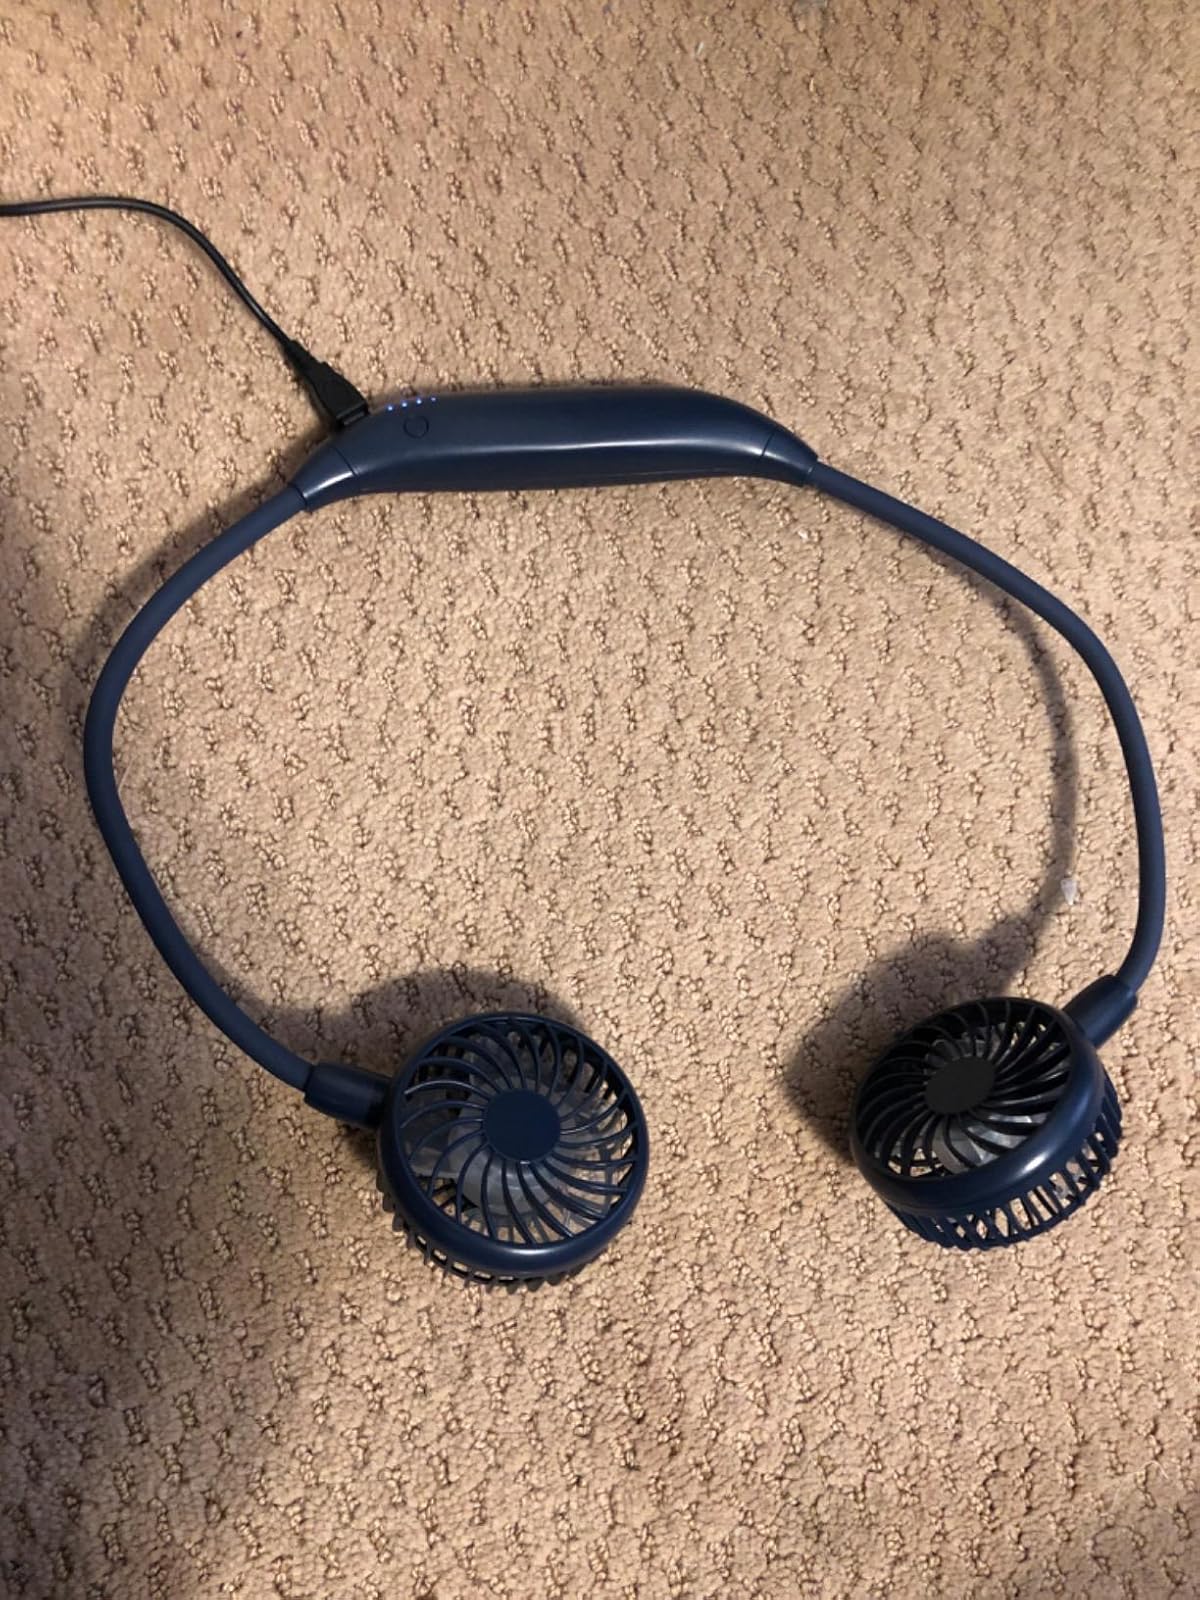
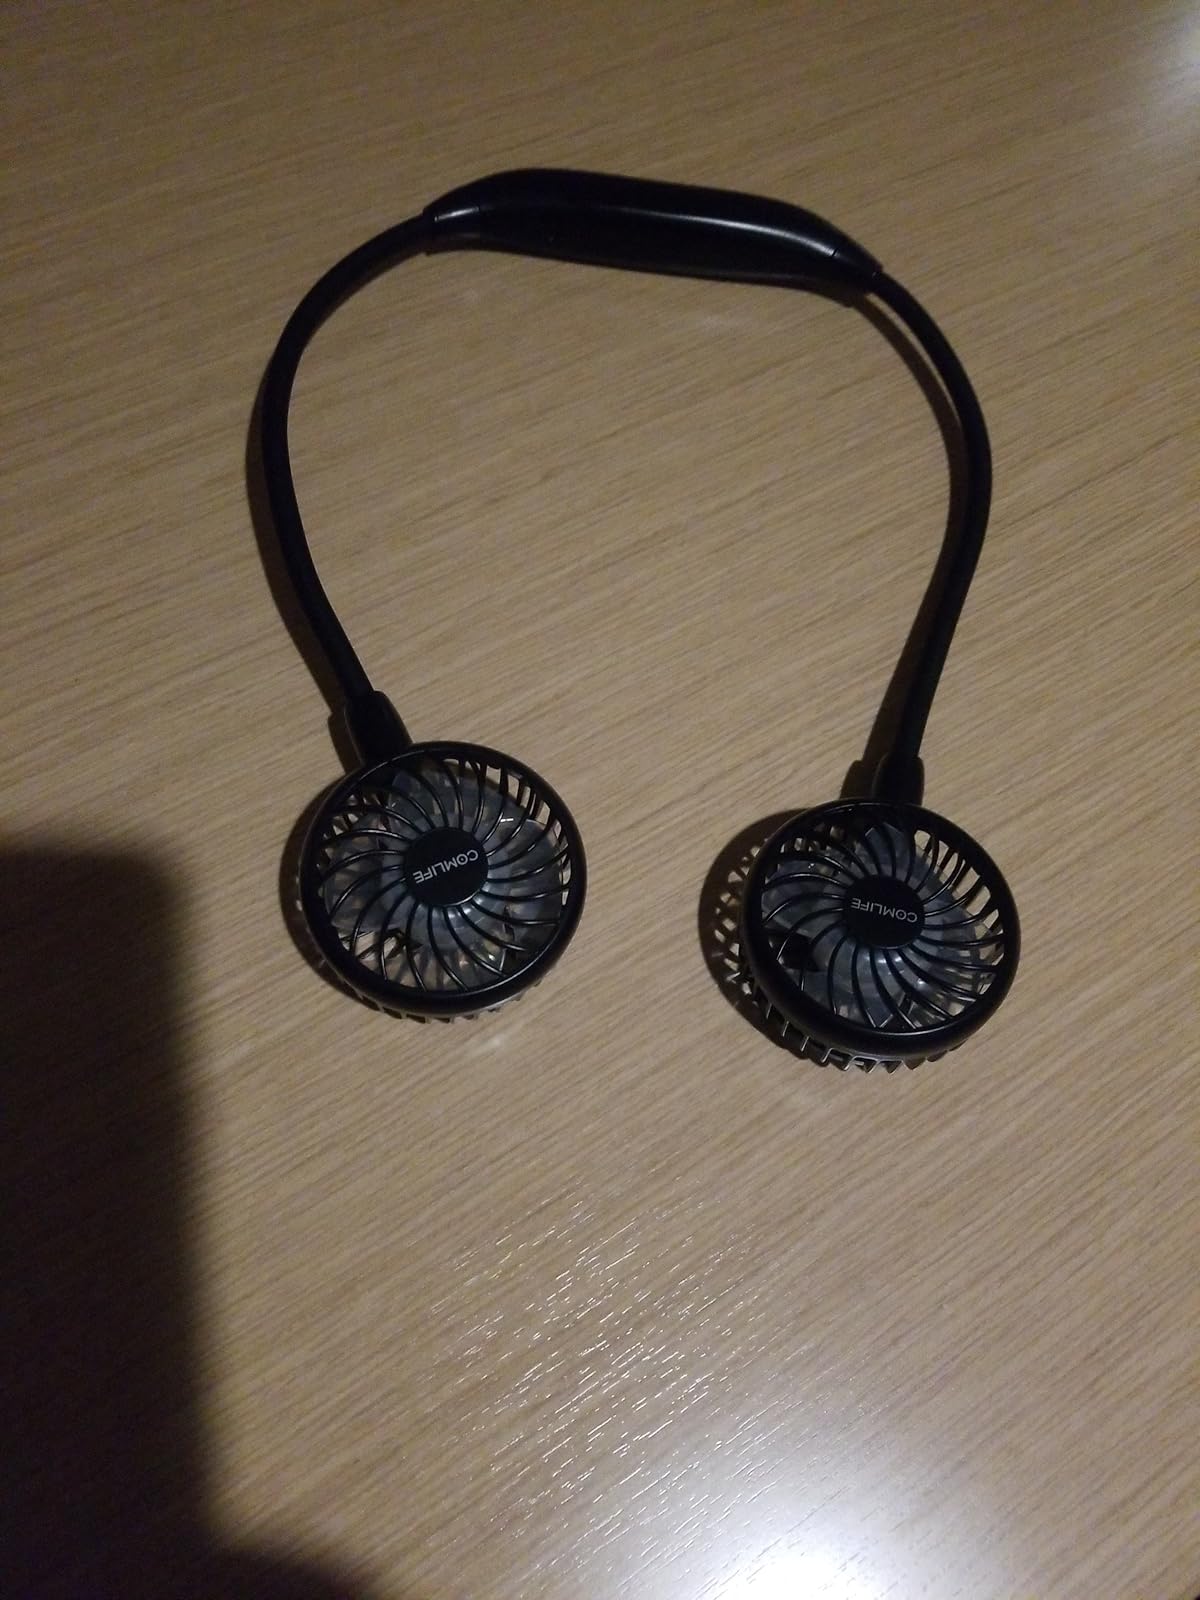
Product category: fan
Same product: no